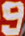
Number: 9